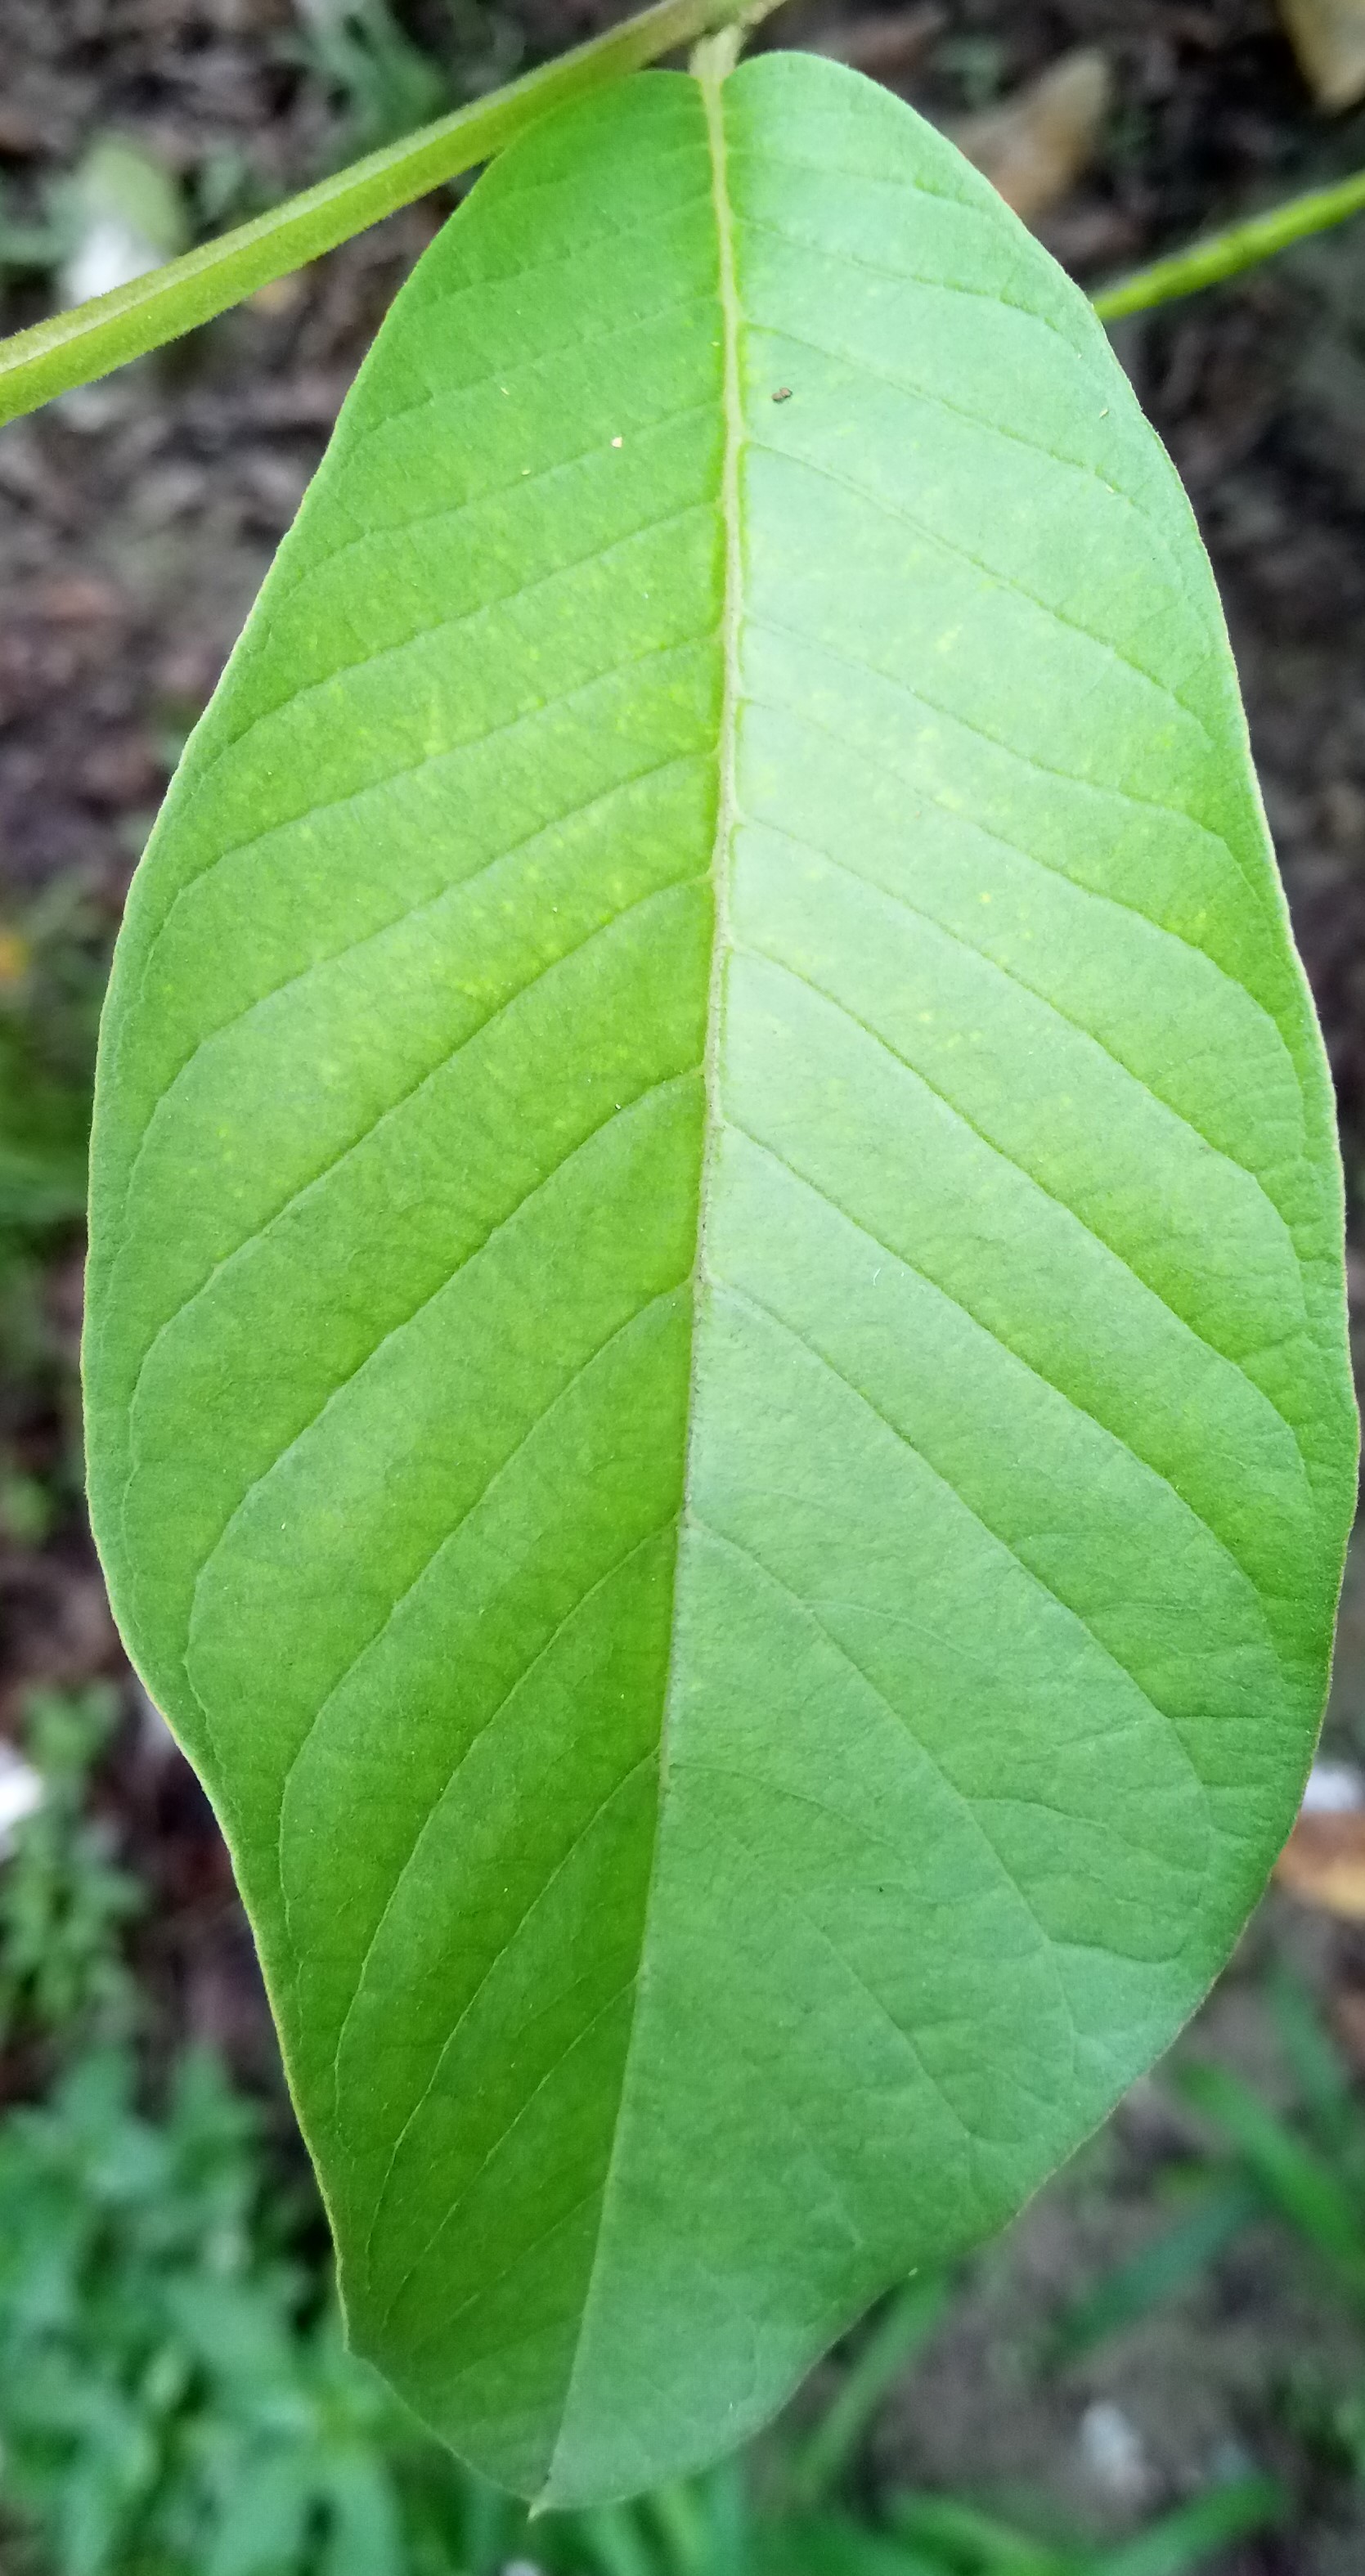
Label: Disease Free